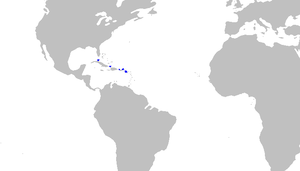
Galeus springeri est une espèce de requins.